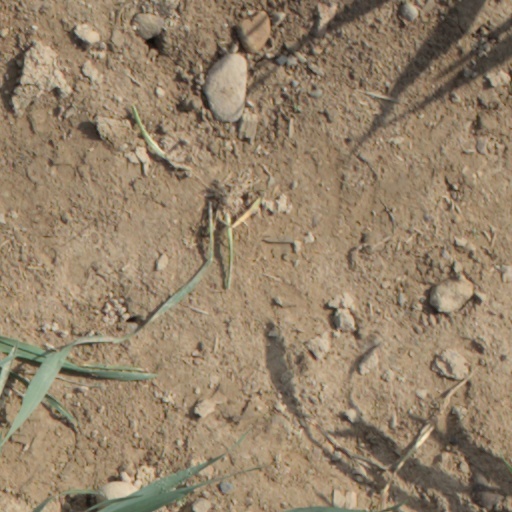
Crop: wheat